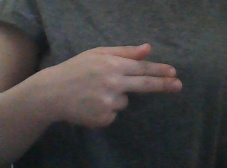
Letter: ghain